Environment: real
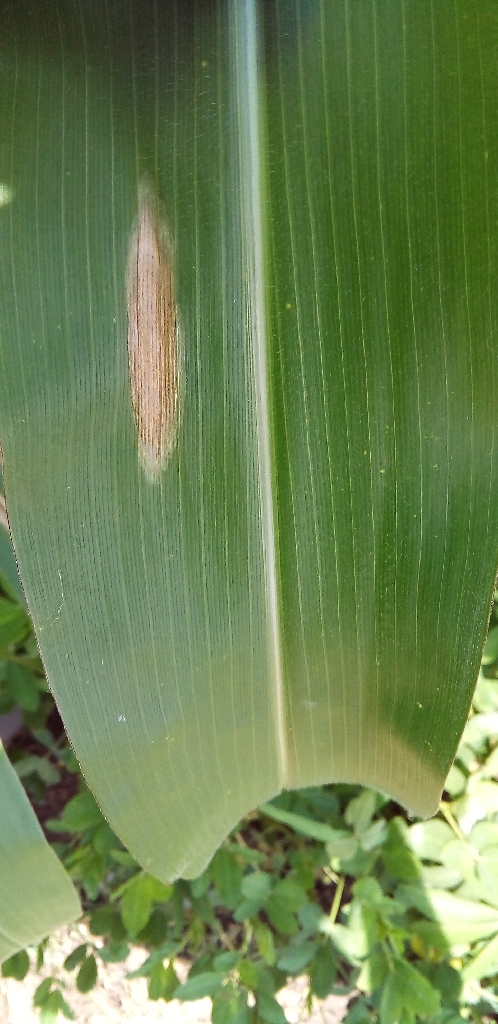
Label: northern_corn_leaf_blight